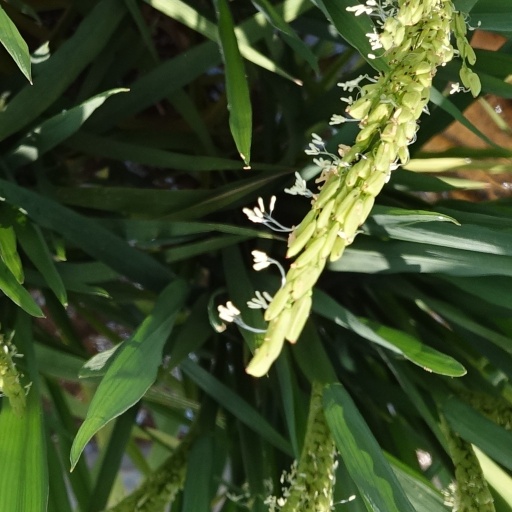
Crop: rice